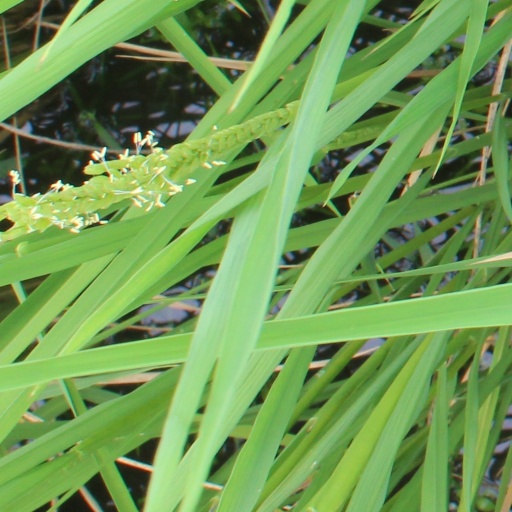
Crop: rice